Roberts Ozols (footballer)

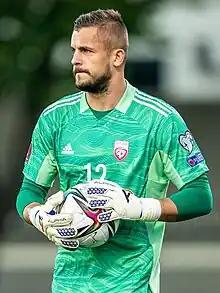
Ozols with Latvia in 2021

Roberts Ozols (born 10 September 1995) is a Latvian footballer who plays as a goalkeeper for Qizilqum Zarafshon and the Latvia national team.